Drosophila mettleri

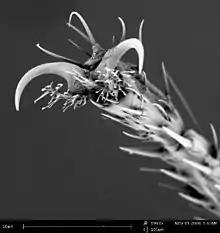
The bristled texture of fly legs is pictured.

The species is most commonly found in North American deserts, specifically, in Mexico and Arizona. The species is also found on the southern coast of California, where they inhabit prickly pears. Of the four species of "Drosophila" found in the Sonoran Desert, "D. mettleri" have the lowest heat tolerance.